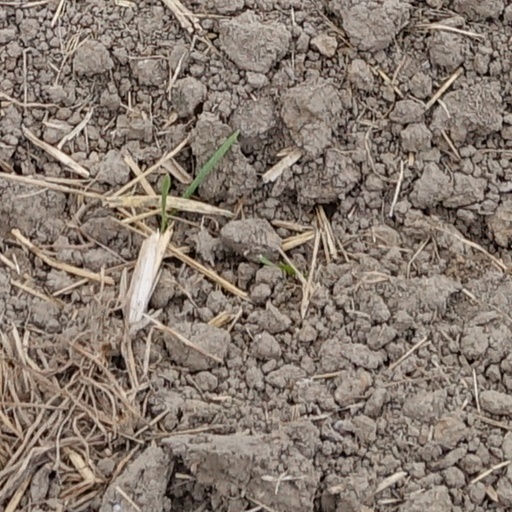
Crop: wheat